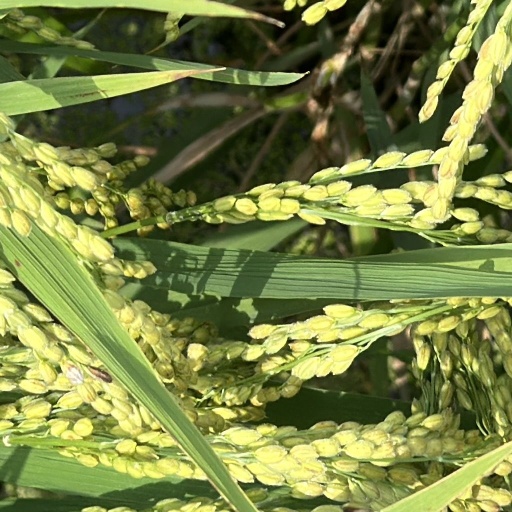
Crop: rice